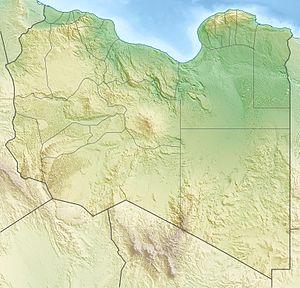
La bataille de Syrte se déroule le 6 janvier 2020 lors de la deuxième guerre civile libyenne.
La troisième bataille de Brega est une bataille qui a eu lieu en Libye du 2 au 11 avril 2011 pendant la guerre civile libyenne.
L'offensive de Tripolitaine orientale, officiellement nommée Opération Chemins vers la victoire, est lancée par le Gouvernement d'union nationale le 6 juin 2020 lors de la deuxième guerre civile libyenne dans l'objectif de prendre la ville de Syrte et la base aérienne d'Al-Joufra.
Le golfe de Bomba est un golfe de la côté nord-est de la Libye, à une soixantaine de kilomètres de Derna.
L' Opération MB.8 était une opération multiple de la Royal Navy en mer Méditerranée du 4 au 11 novembre 1940. Elle était composée de six forces différentes comprenant 2 porte-avions, 5 cuirassés, 10 croiseurs et 30 destroyers, dont une grande partie de la Force H de Gibraltar, protégeant quatre convois de ravitaillement vers Malte et menant des actions diverses.